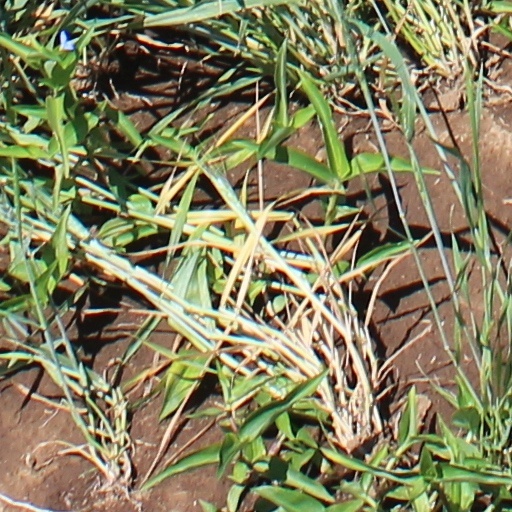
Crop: wheat